Ichneutica sistens

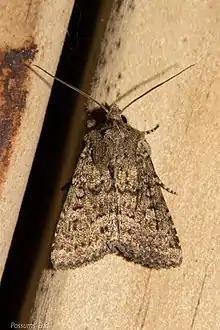
Observation of living "Ichneutica sistens"

This species is variable in both size and colour. "I. sistens" has a forewing that is coloured grey or dark grey or a grey with a greenish tinge. The wingspan of the adult male is between 28 and 39 mm where as the female has a wingspan of between 29 and 39 mm. It can be distinguished from "I. virescens" as "I. sistens" is smaller, has a shorter and thicker forewing, with the outer edge being more rounded, and with less of a shine to the colour.